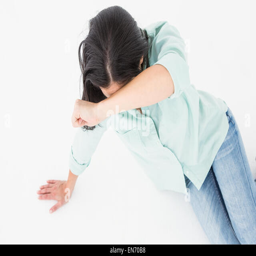
sad woman sitting on the floor and hiding her face